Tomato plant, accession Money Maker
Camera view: horizontal (90 deg, fisheye); turntable rotation: 0 degrees
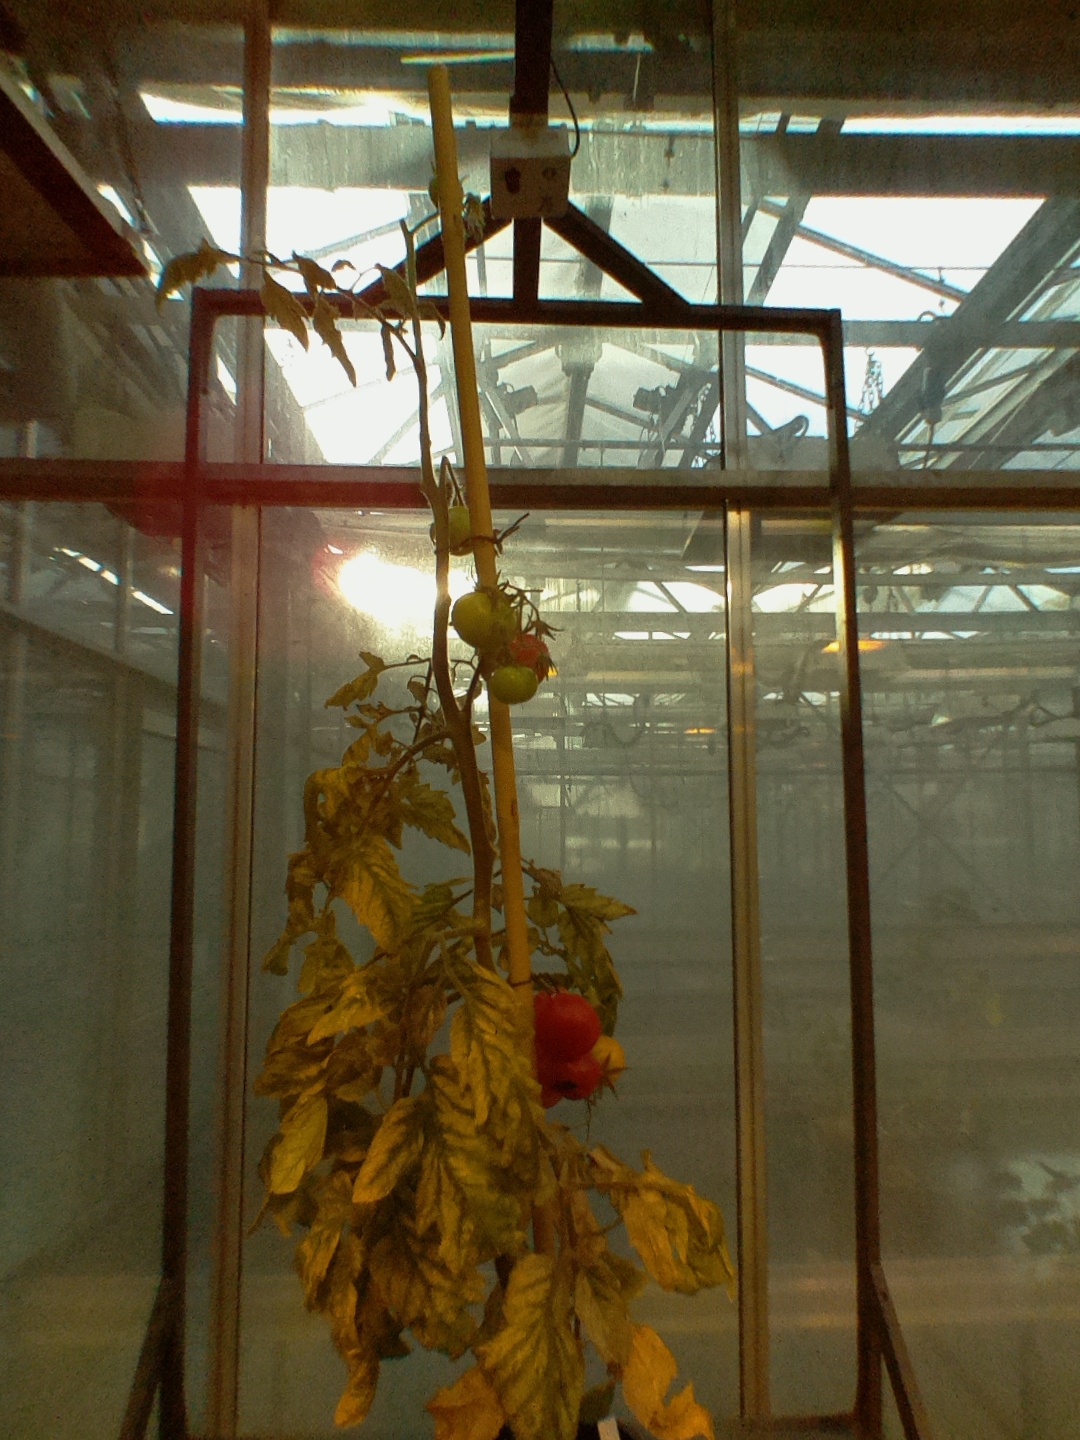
BBCH growth stage 85: 50%-60% of fruits show typical fully ripe color